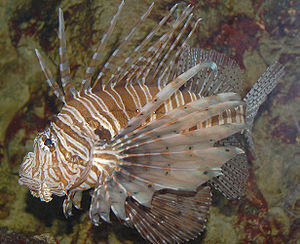
Dragefisk
Dragefisk.
Dragefisk.
Dragefisk er en slægt af fisk.